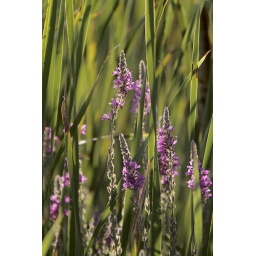
Purple in a field of green